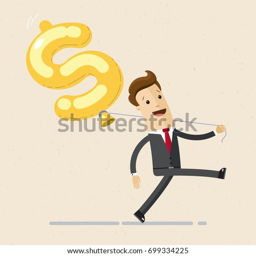
happy businessman goes with a balloon in form of dollar .